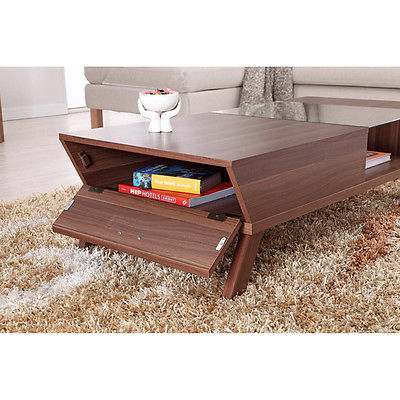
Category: table